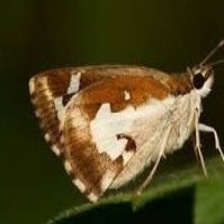
Species: COMMON BANDED AWL